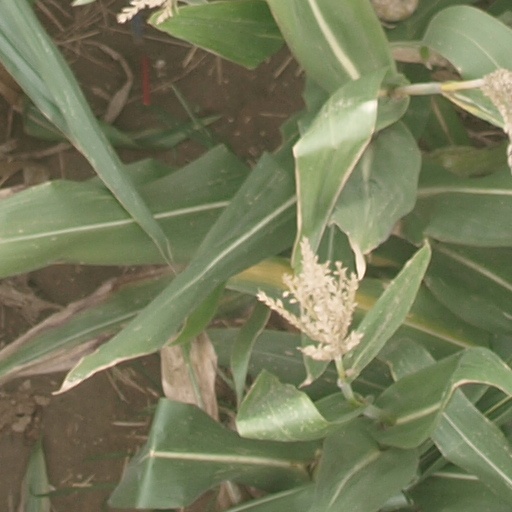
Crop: maize; corn